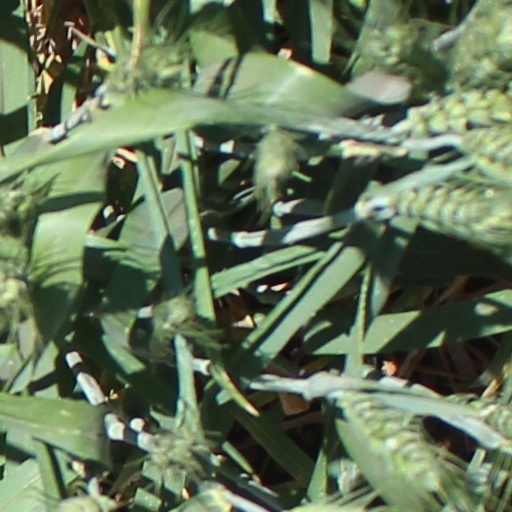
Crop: wheat